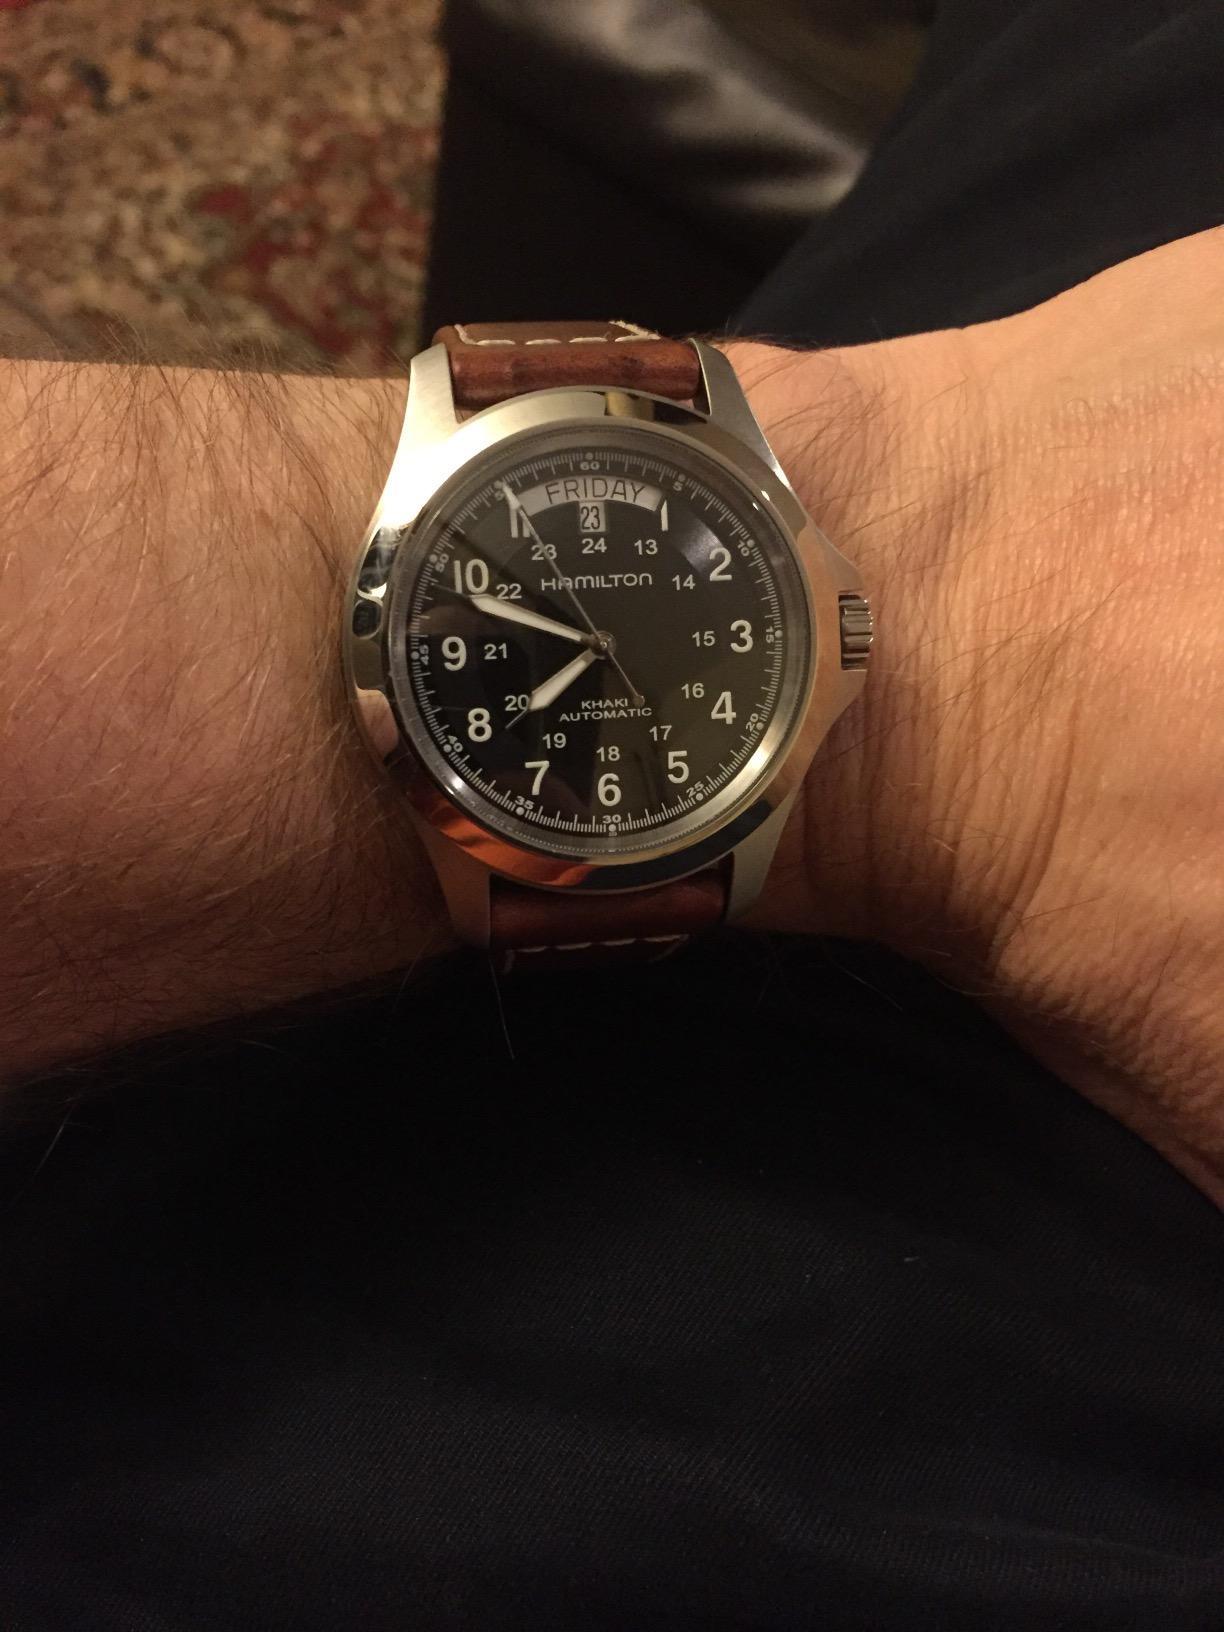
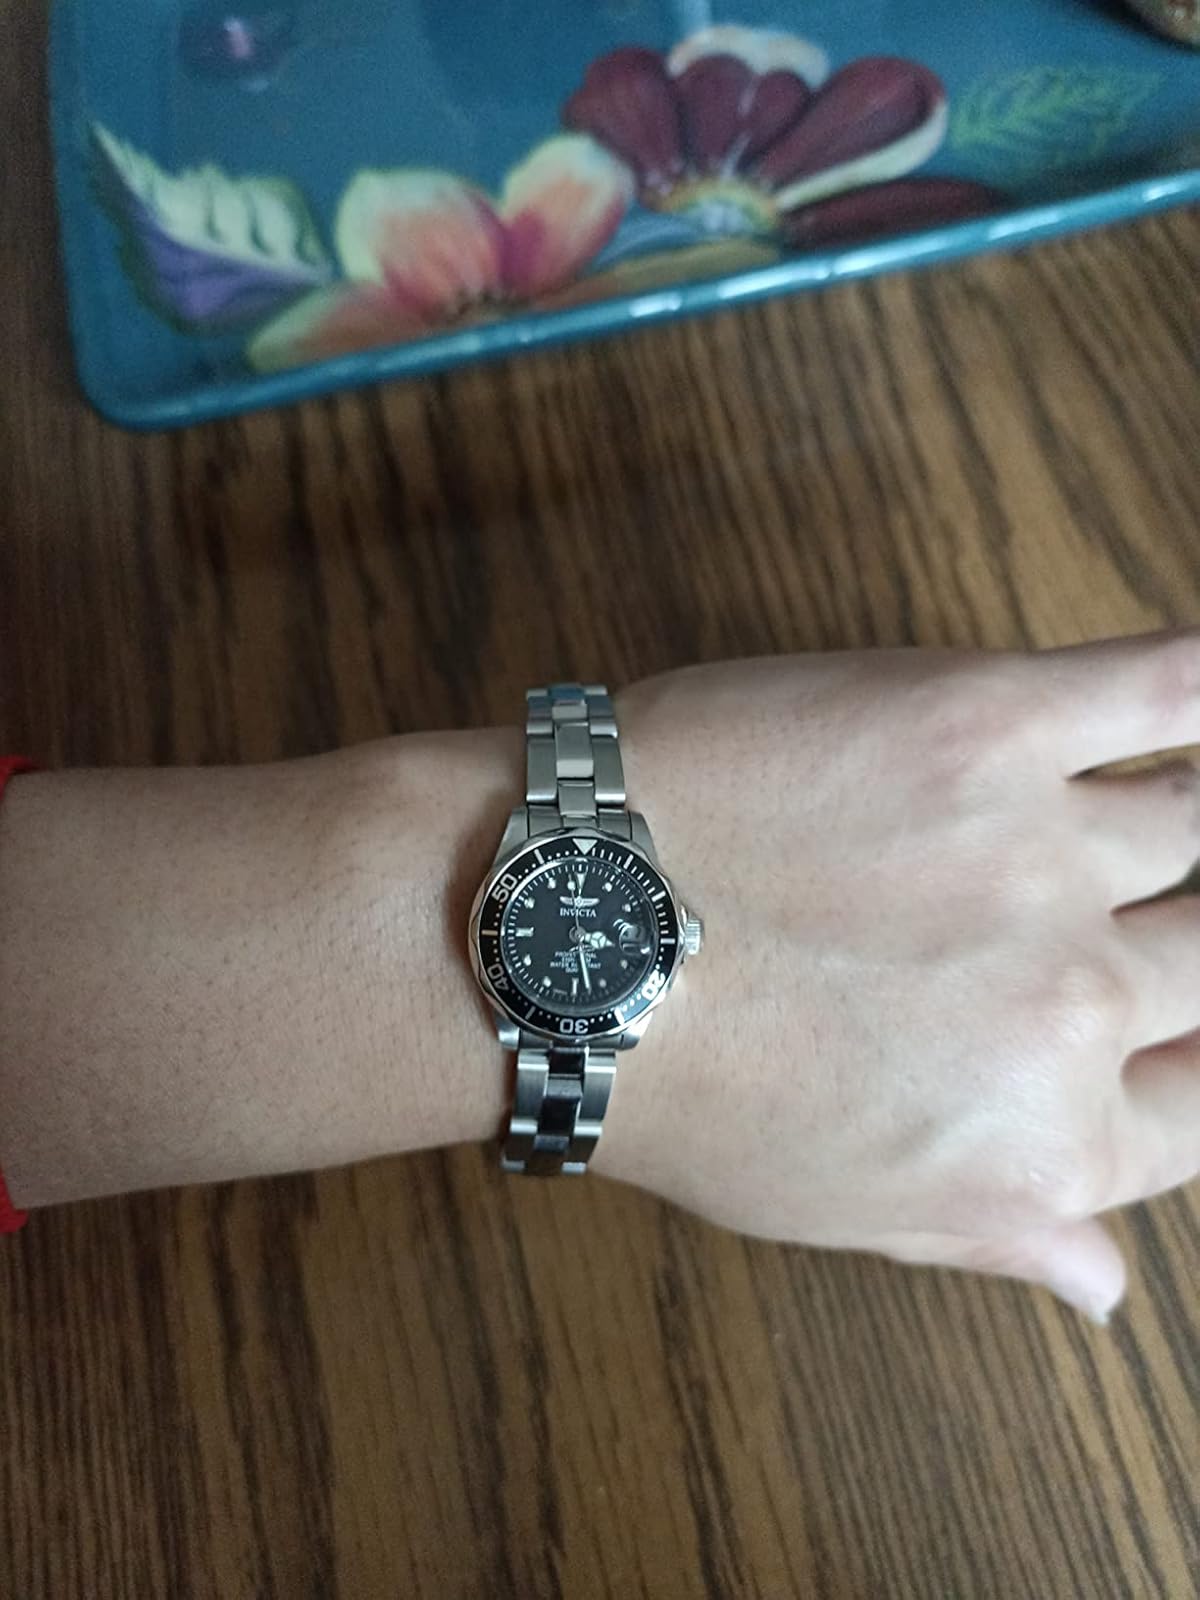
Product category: accessories_watch
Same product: no